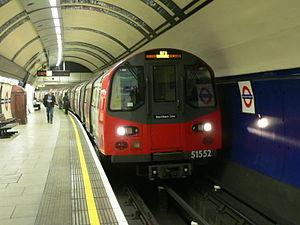
Le matériel roulant du métro de Londres a connu de nombreuses évolutions depuis l'ouverture de sa première ligne. Une grande variété de matériels a été utilisé, allant de la locomotive vapeur tractant des voitures voyageurs aux rames électriques d'aujourd'hui. Les modèles sont listés ici.